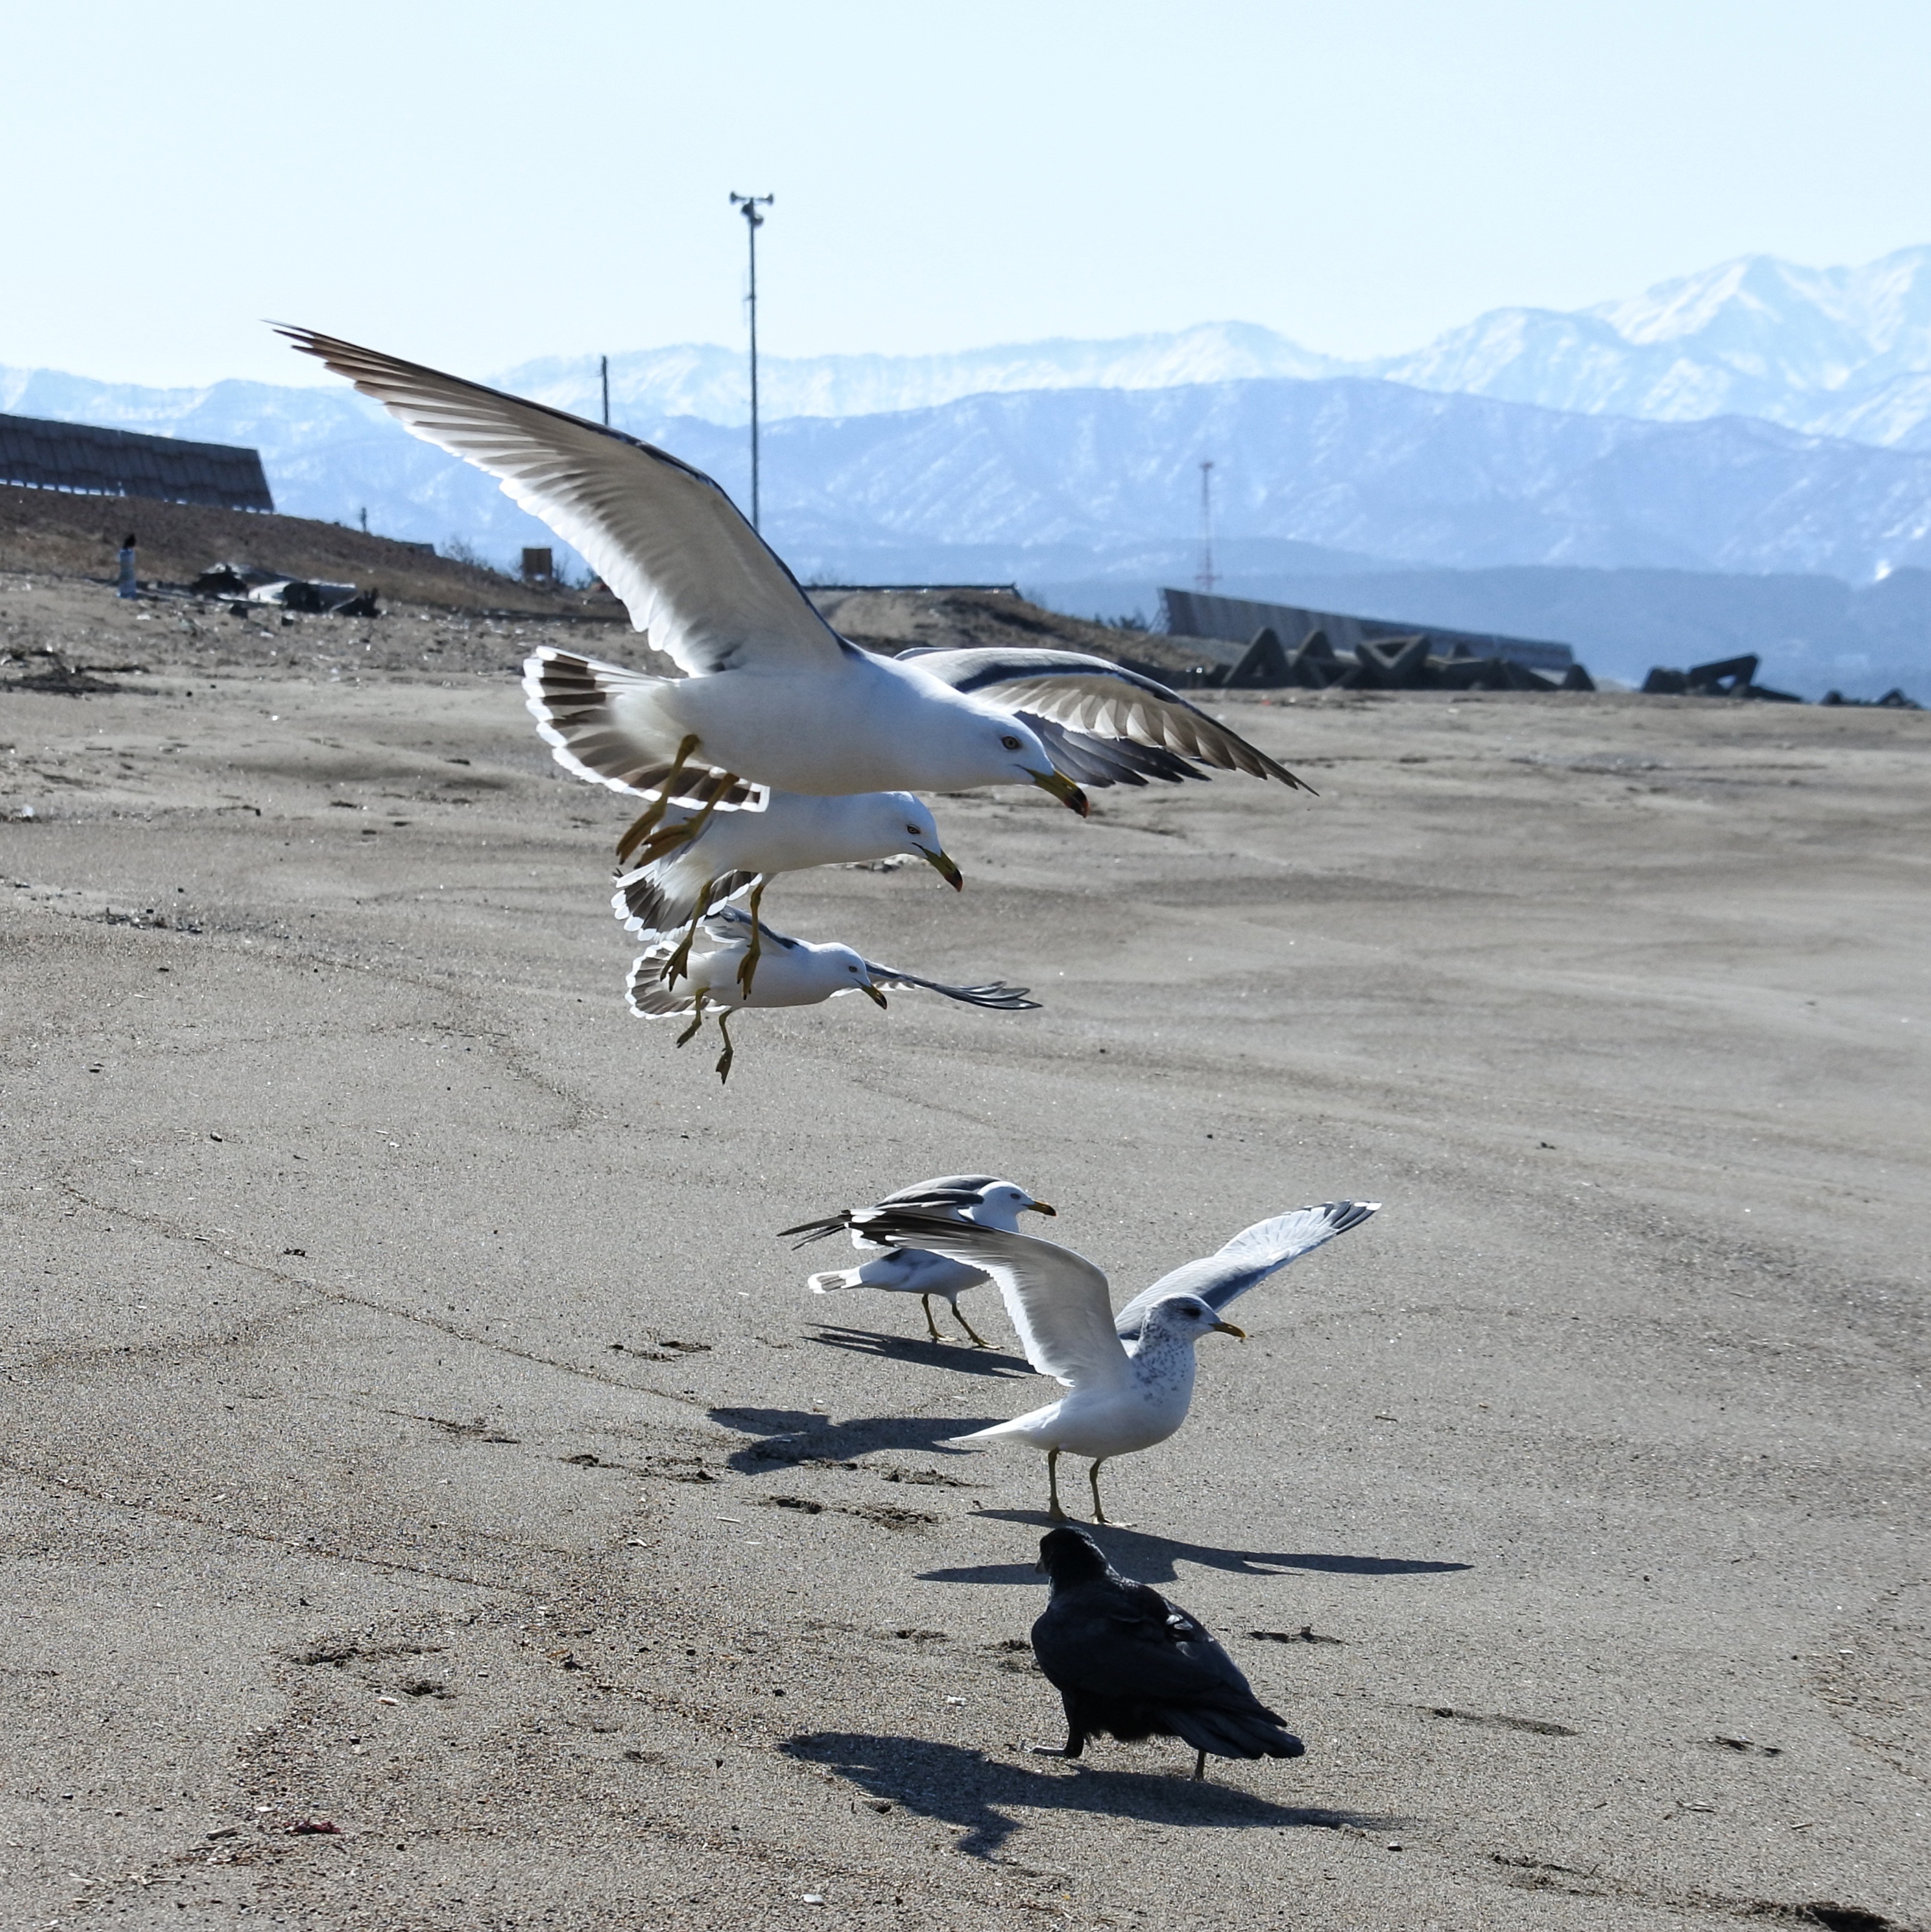
beach, sea, bird, wing, animal, seabird, seagull, jump, airplane, vehicle, gull, flight, natural, wild animal, vertebrate, albatross, sea gull, charadriiformes, atmosphere of earth, european herring gull, unrestrained